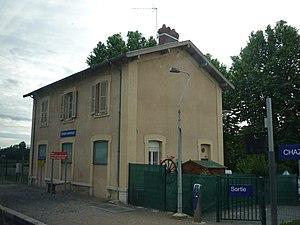
Vue de la gare de Chazay-Marcilly (Rhône, France)